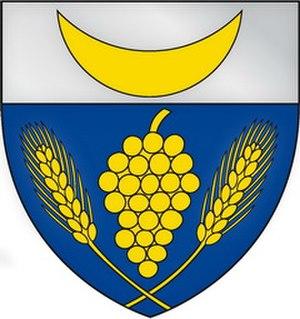
Hagenbrunn est une commune autrichienne du district de Korneuburg en Basse-Autriche.